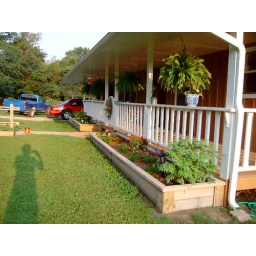
beds in front of the house